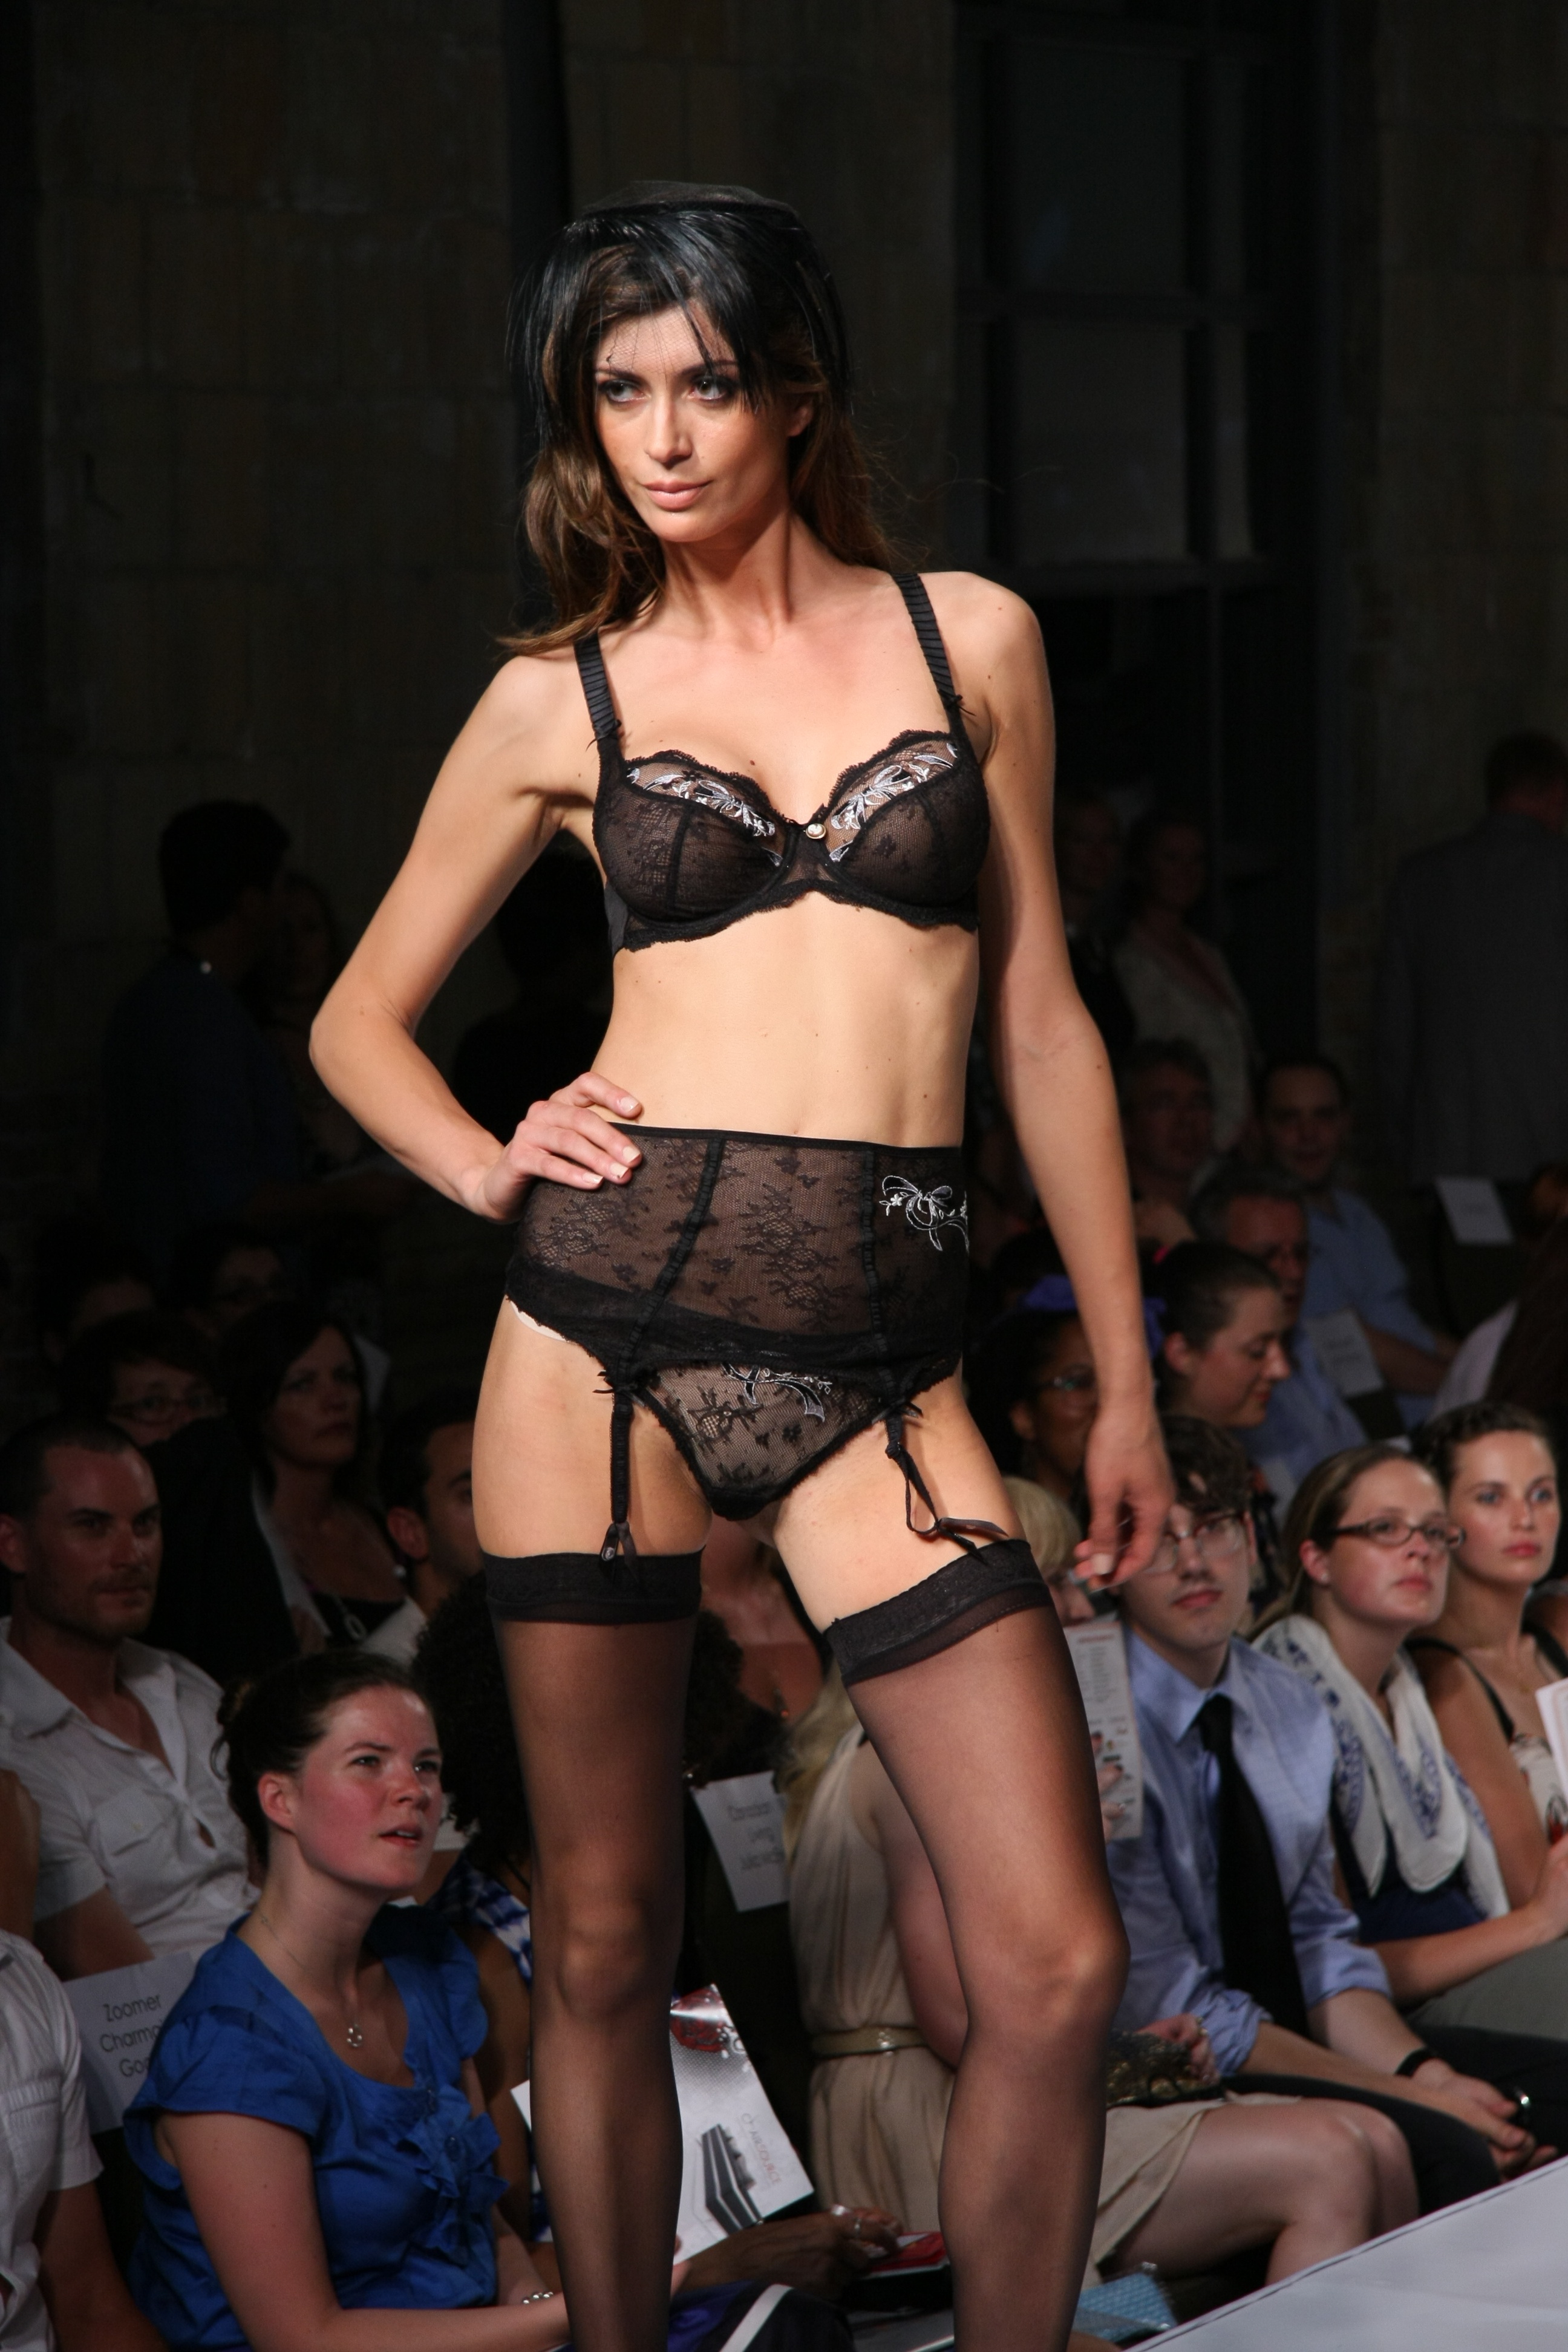
woman, female, leg, model, fashion, clothing, catwalk, lingerie, women, legs, thigh, runway, style, fit, underwear, slim, hips, attractive, elegance, erotic, attractive woman, fashion show, undergarment, supermodel, agent provocateur